Kitty Wentzel

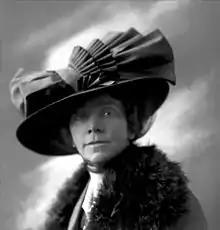
Kitty in 1915. Photo by Gustav Borgen.

Kitty Wentzel (née Bætzmann; 9 August 1868 – 20 November 1961) was a Norwegian writer and journalist. She was born in Christiania, and was the daughter of the journalist Frederik Bætzmann and the actress Karen Marie Fougner. She was married to painter Gustav Wentzel. She was a journalist for the newspaper "Verdens Gang" from 1913 to 1917, and for "Ørebladet" from 1917 to 1924.